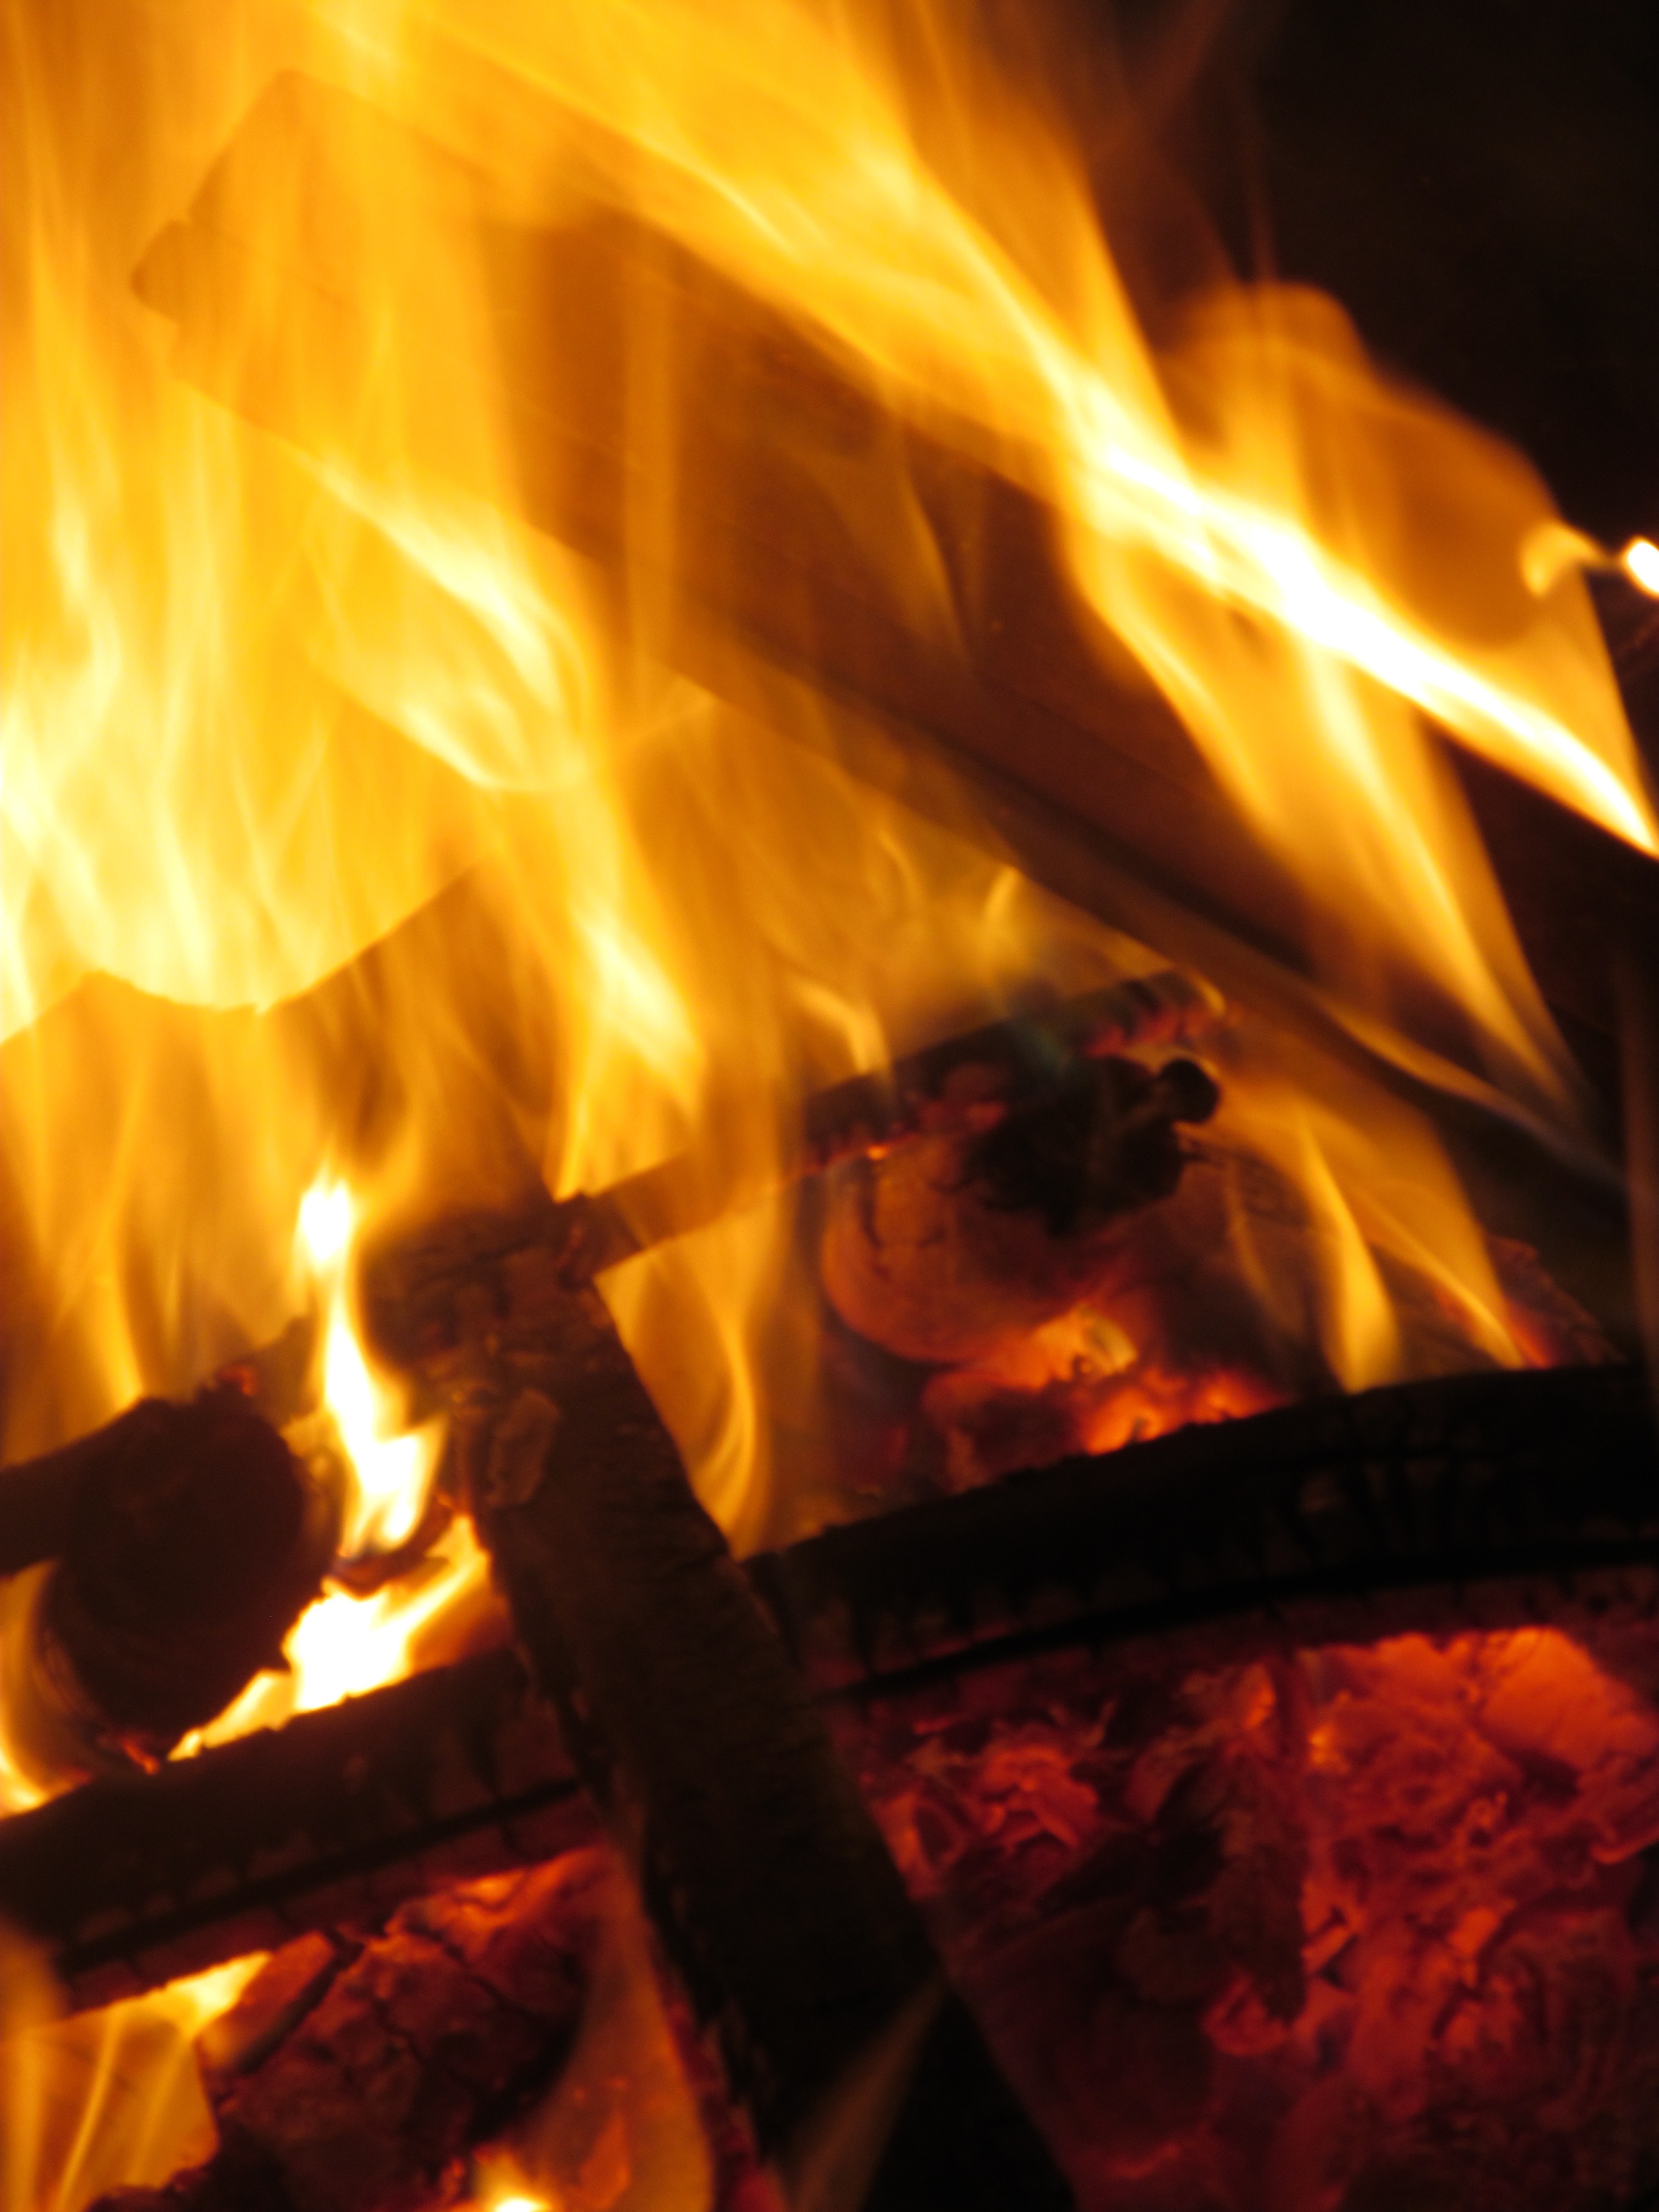
nature, orange, natural, flame, fire, campfire, bonfire, flames